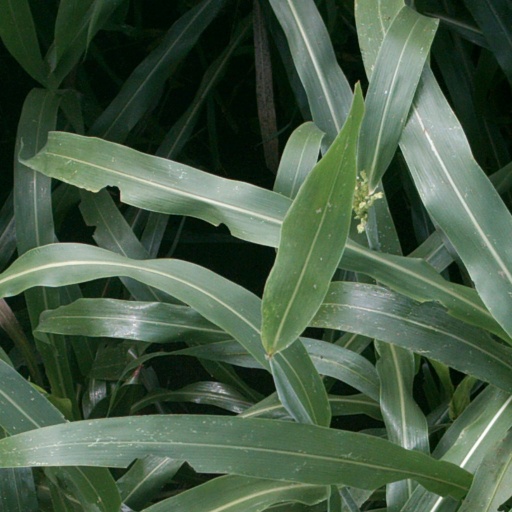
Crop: sorghum